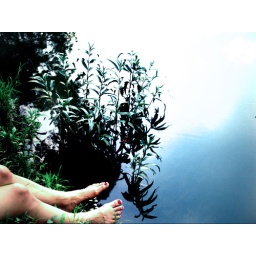
in the sky lake